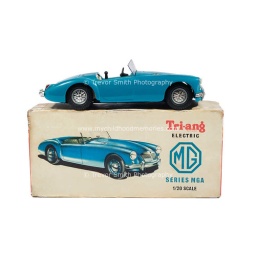
Tri-ang electric MGA Sports car 1/20 scale model with original box produced in 1958